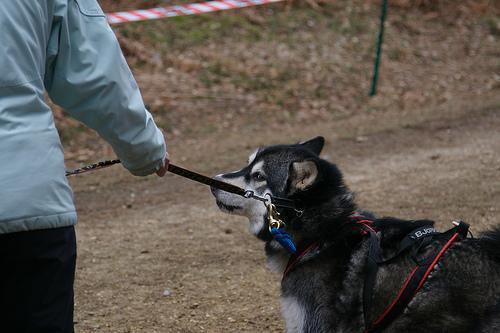
malamute